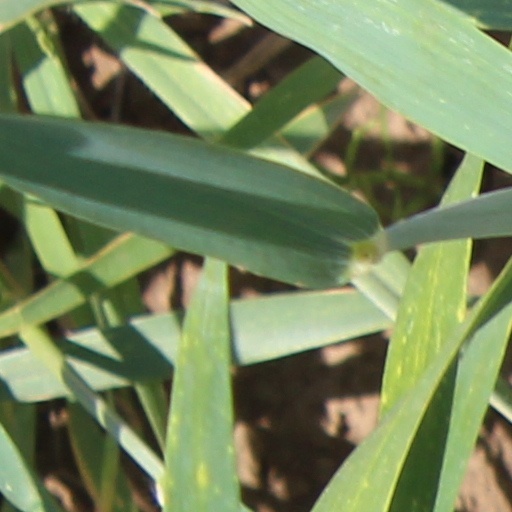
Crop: wheat